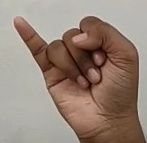
ASL sign: J